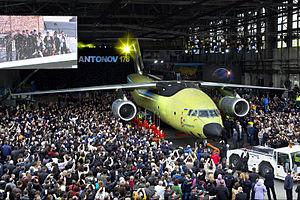
l’Antonov An-178 est un avion de transport militaire conçu par l’entreprise ukrainienne Antonov à partir de l’An-158, lui-même une version agrandie de l’Antonov An-148. Rendu public le 5 février 2010, il effectue ses premiers essais de roulage le 16 avril 2015 et son premier vol a lieu le 7 mai 2015.